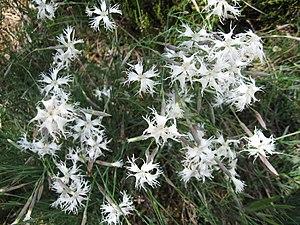
Cette liste de Tracheophyta de Bosnie-Herzégovine, ainsi que d’espèces introduites est un aperçu incomplet d’espèces de mousses, de fougères, de gymnospermes et d’angiospermes citées dans la littérature disponible en langues bosniaque, croate, serbe et serbo-croate. Cet aperçu n’inclue pas des espèces cultivées ni celles occasionnellement introduites.